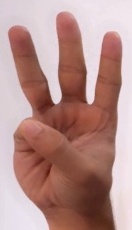
ASL sign: 6